Describe the emotion expressed in this image:  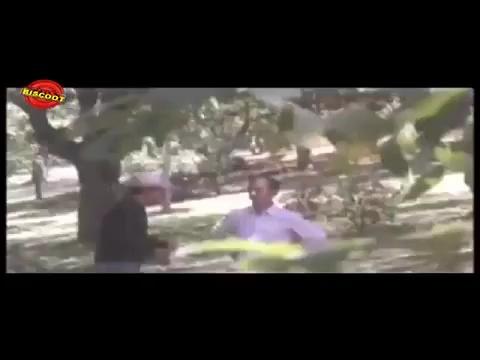
This person displays Suffering, valence and arousal with low intensity.